British Columbia Ambulance Service

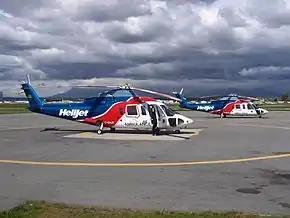
BCEHS helicopters based in Vancouver

BCEHS's air ambulance program consists of a fleet of ten fixed-wing aircraft with three each in Vancouver and Kelowna, two in Prince George, and one each in Nanaimo and Fort St. John. Additional aircraft are chartered on an as-needed basis. In addition to its planes, BCEHS operates six dedicated air ambulance helicopters, two based in Vancouver, one in Nanaimo, one in Kamloops, one in Prince George, and one in Prince Rupert. BCEHS also utilizes approximately 35 pre-qualified charter carriers throughout British Columbia. Helijet, an airline based in Richmond, B.C., provides helicopters, pilots, and maintenance crews to their Sikorsky S76 helicopters contracted by BCEHS in Vancouver and Prince Rupert. Helijet has been servicing BCEHS since 1988, expanding to Prince Rupert in 2011. The Sikorsky air ambulances can carry up to 2 stretchers and 4 medical attendants and can travel a maximum distance of 200 miles (320 km), serving a 100 mile radius from their base.